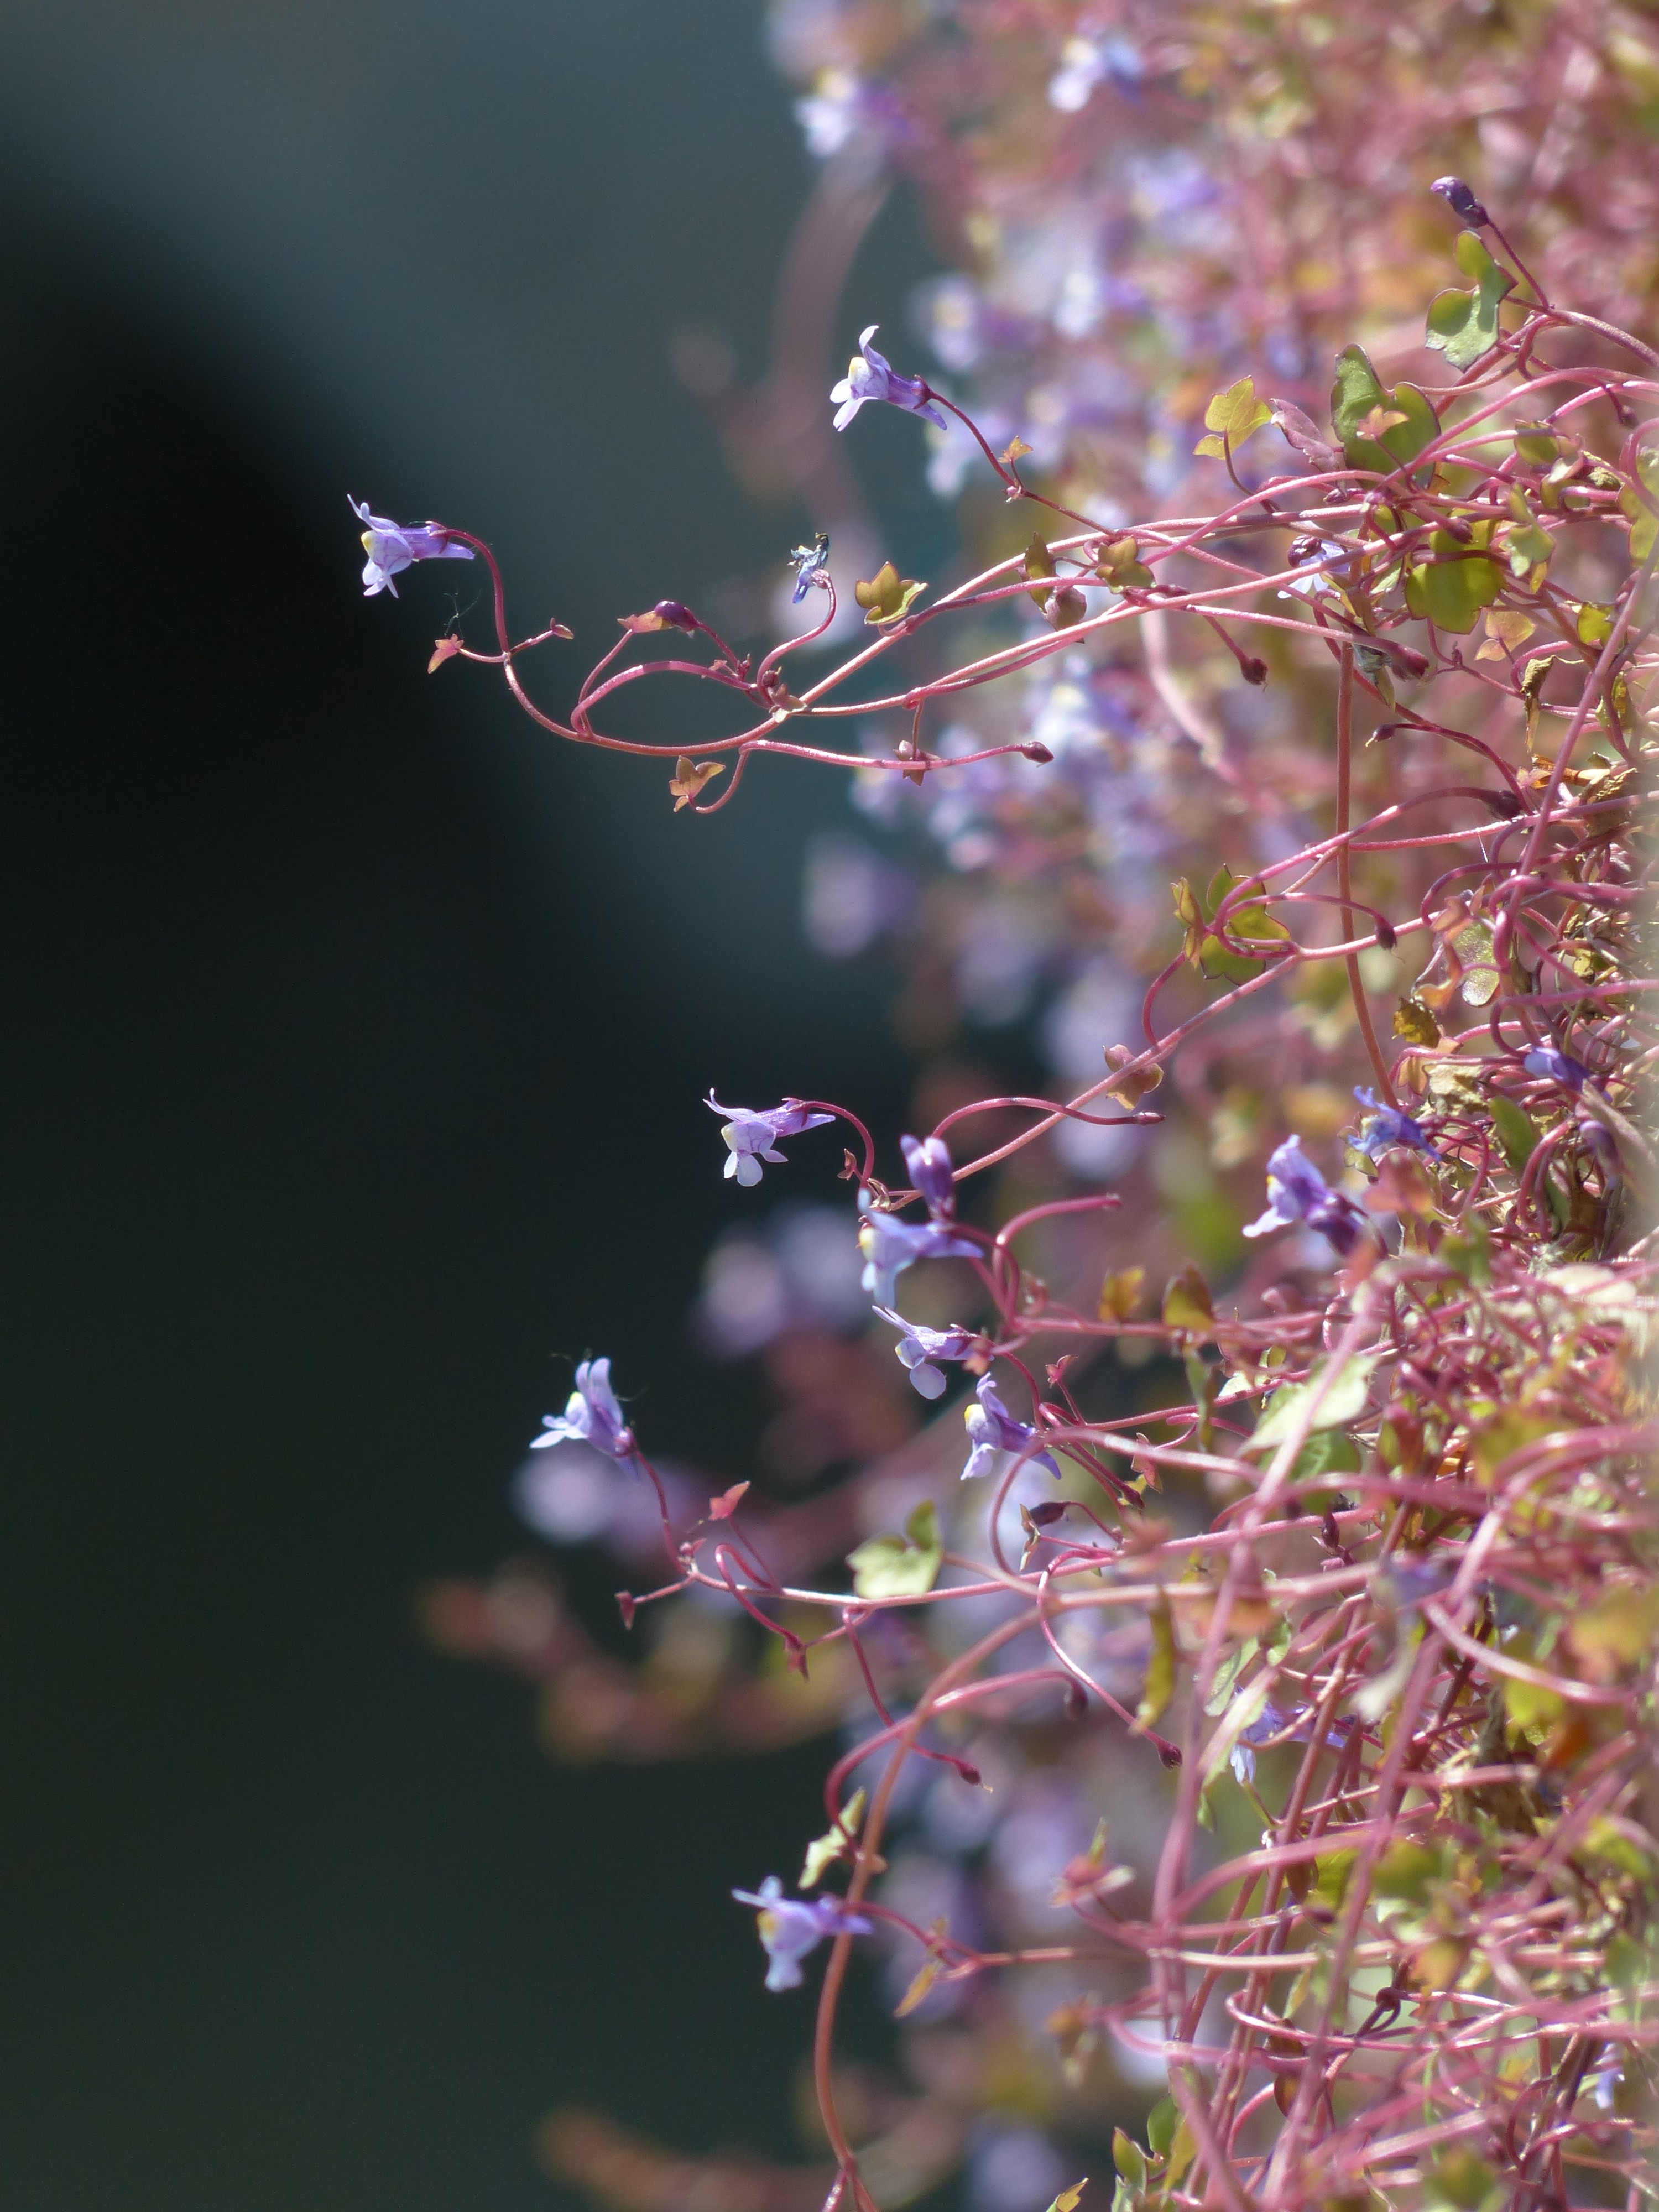
nature, branch, blossom, plant, photography, sunlight, leaf, flower, purple, bloom, spring, autumn, botany, blue, flora, violet, cracks, medicinal plant, macro photography, ornamental plant, plantaginaceae, wallflower, stone garden, plantain greenhouse, hemikryptophyt, dulcimer herb, zymbelkraut, wall zimbelkraut, cymbalaria muralis, linaria cymbalaria, wall flower, chamaephyt, wall plant, ornamental garden plant, half light plant